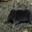
Label: shrew